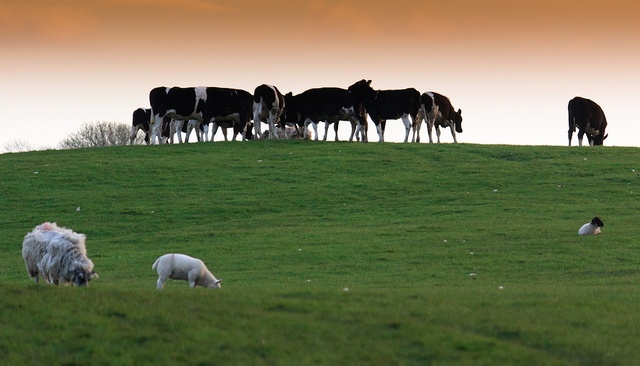
A herd of cattle standing on top of a lush green hill.
A herd of black and white cattle are grazing behind a couple white sheep.
Cows, sheep and a pig graze in the same meadow
A herd of cattle are standing on a hill.
A group of cows and sheep in a pasture.